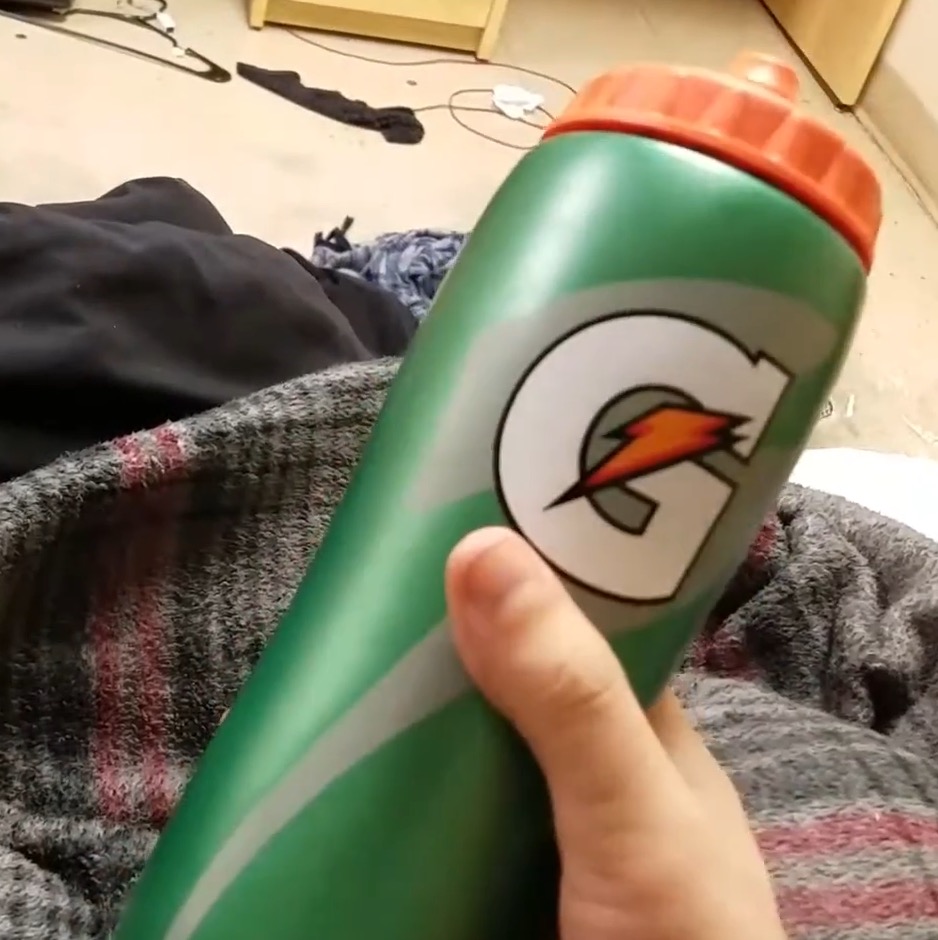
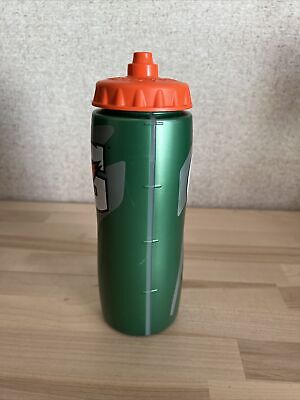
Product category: misc
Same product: yes